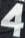
Number: 4